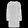
Label: Dress